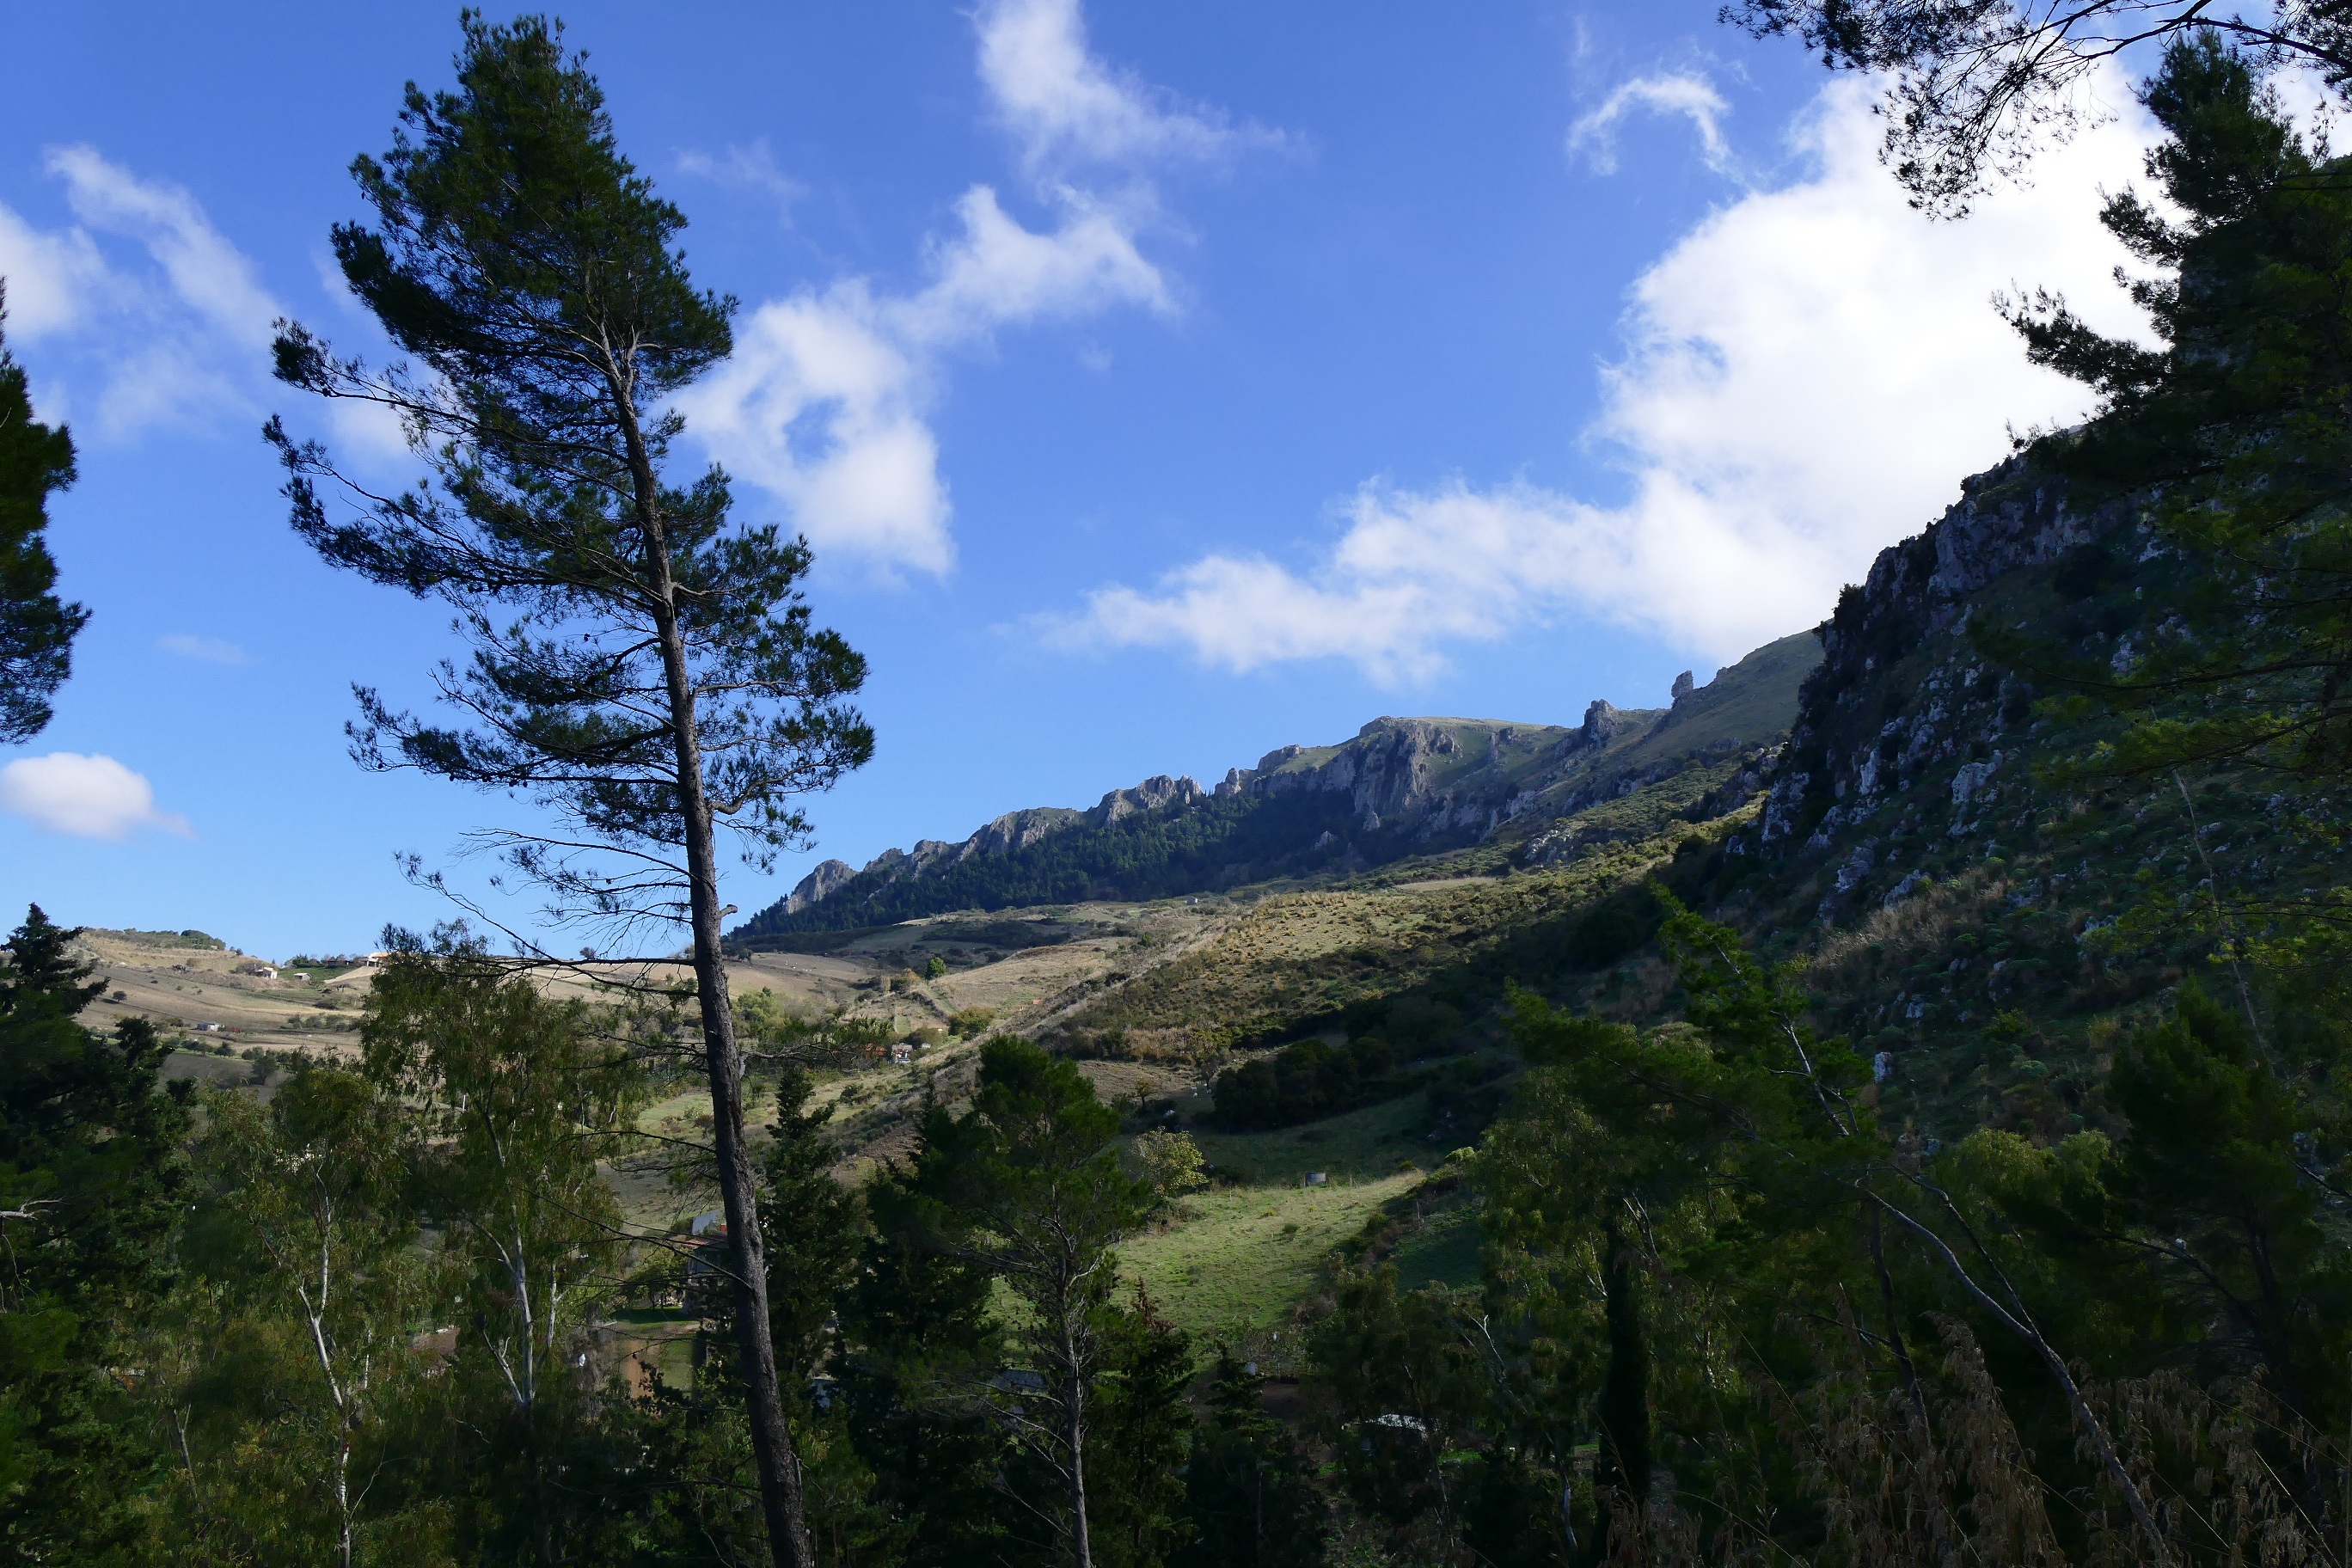
landscape, tree, nature, forest, wilderness, mountain, cloud, trail, meadow, hill, lake, valley, mountain range, panorama, holiday, italy, ridge, landscapes, plateau, ecosystem, sicily, landform, mountain pass, geographical feature, mountainous landforms